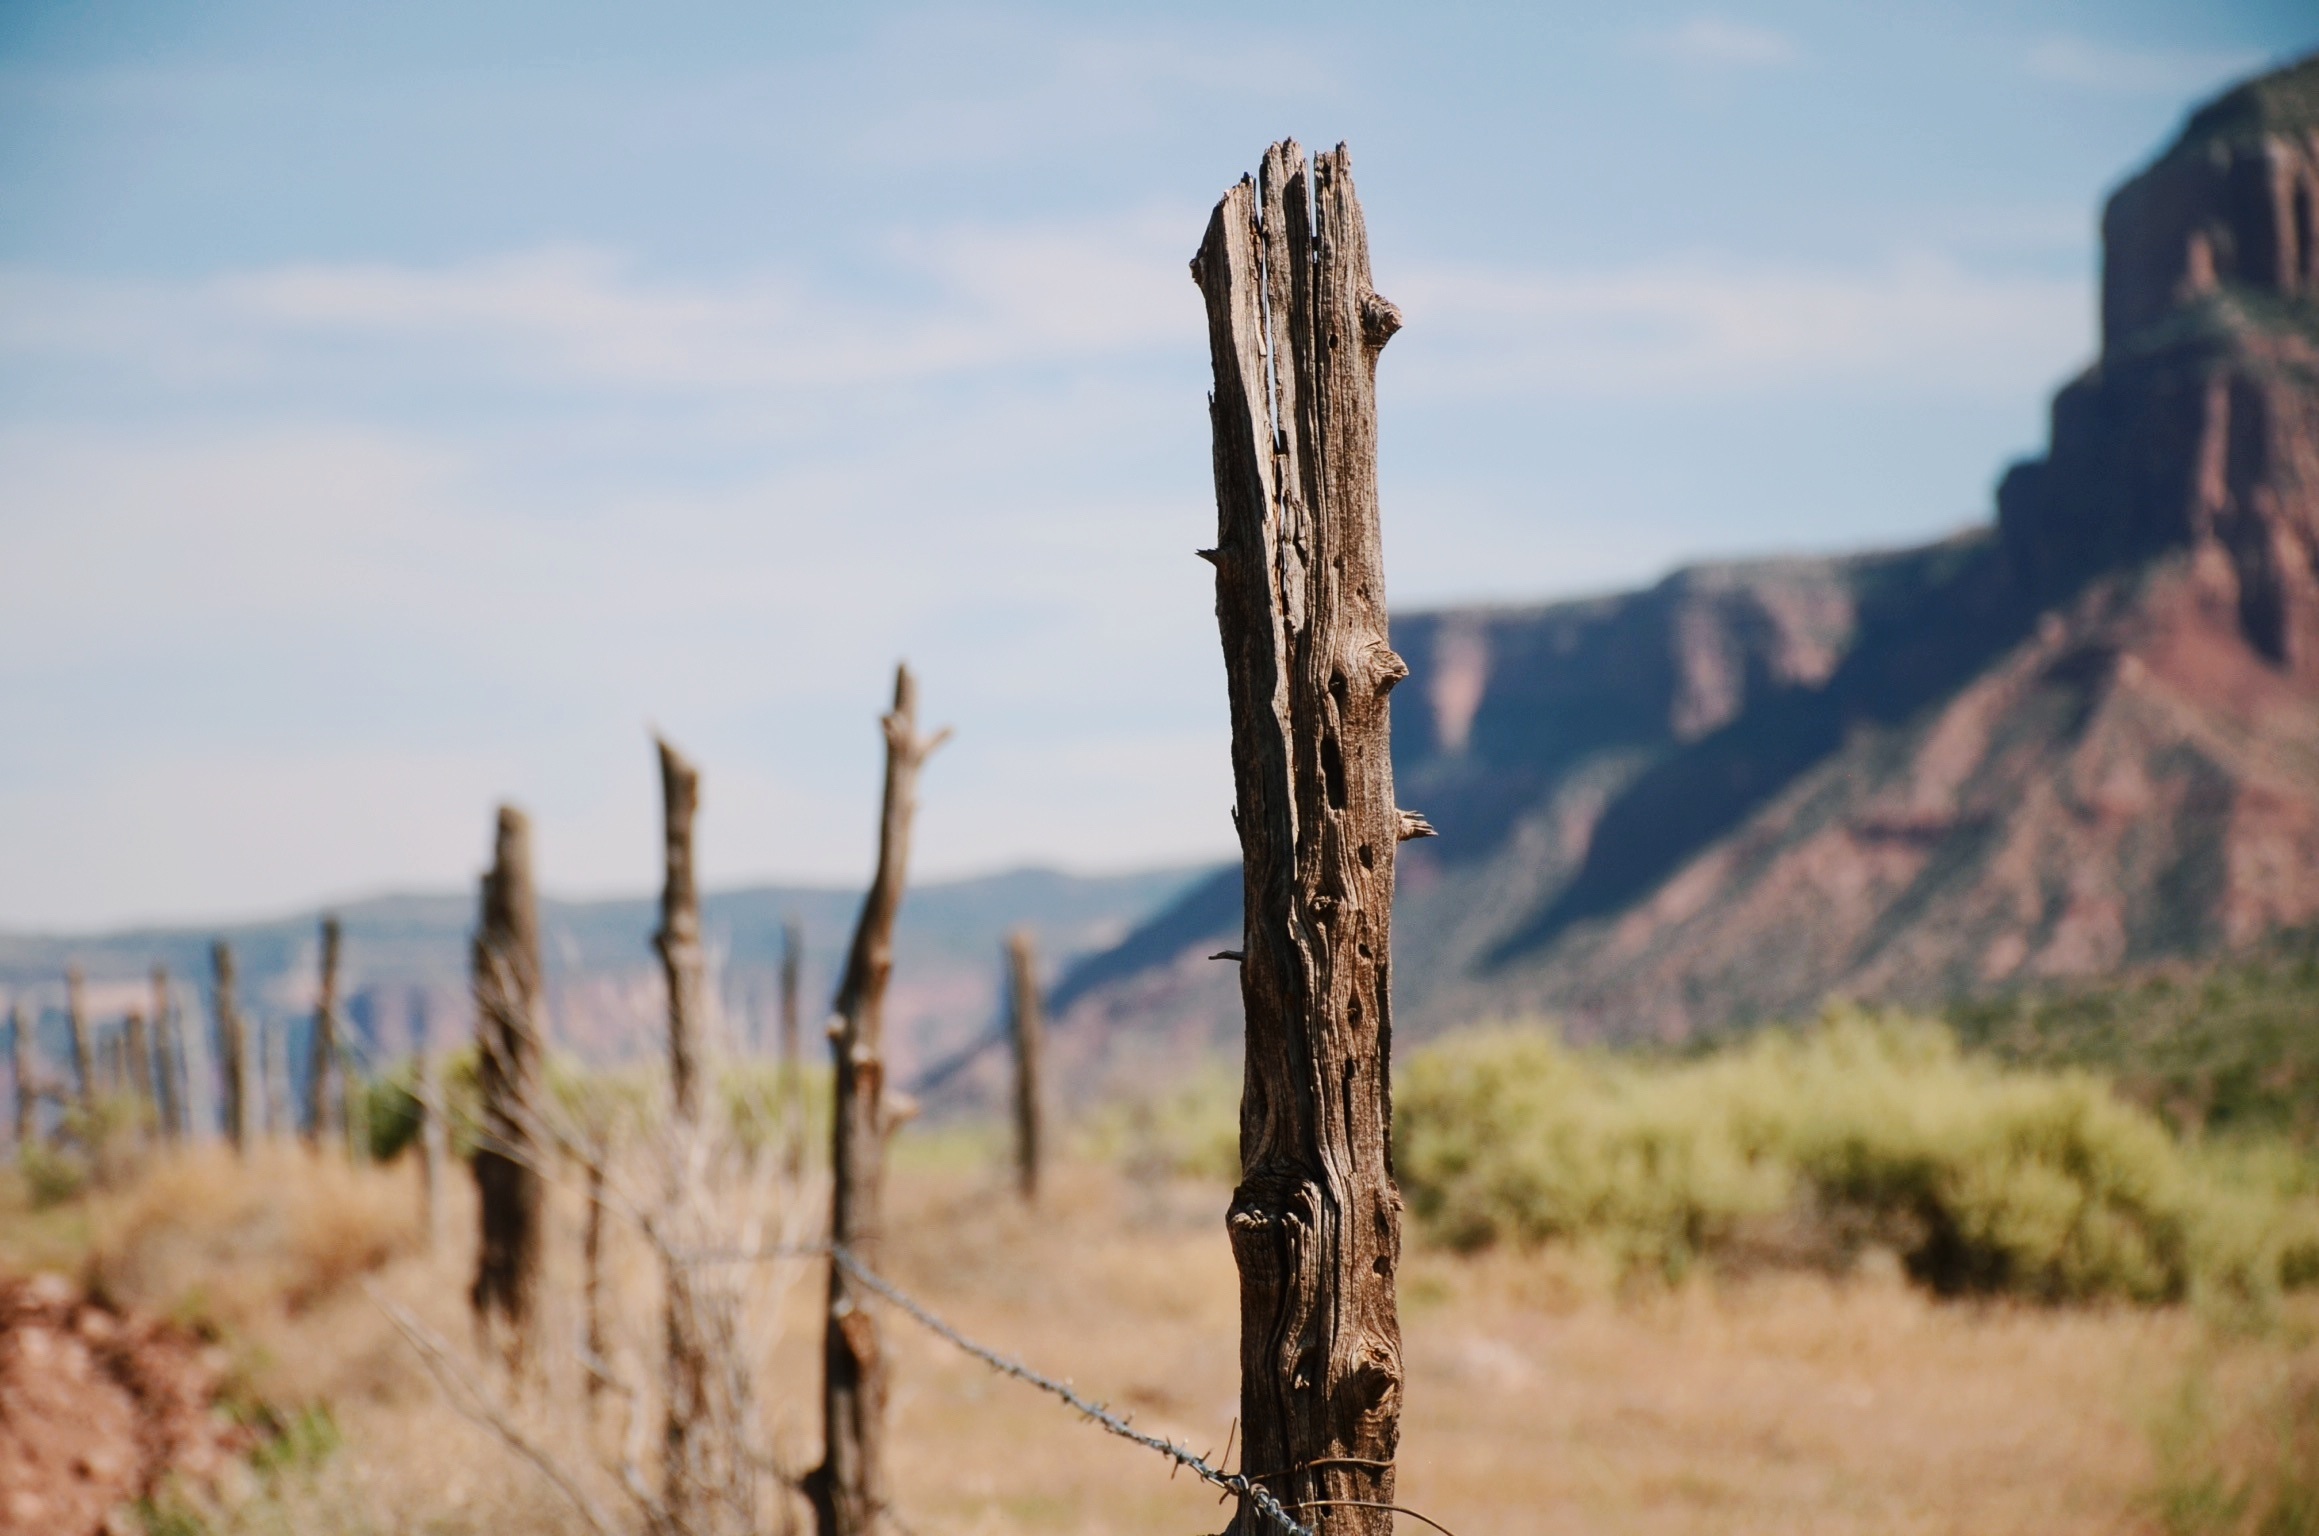
landscape, tree, nature, grass, rock, wilderness, mountain, desert, cliff, terrain, geology, natural environment, aeolian landform, grass family